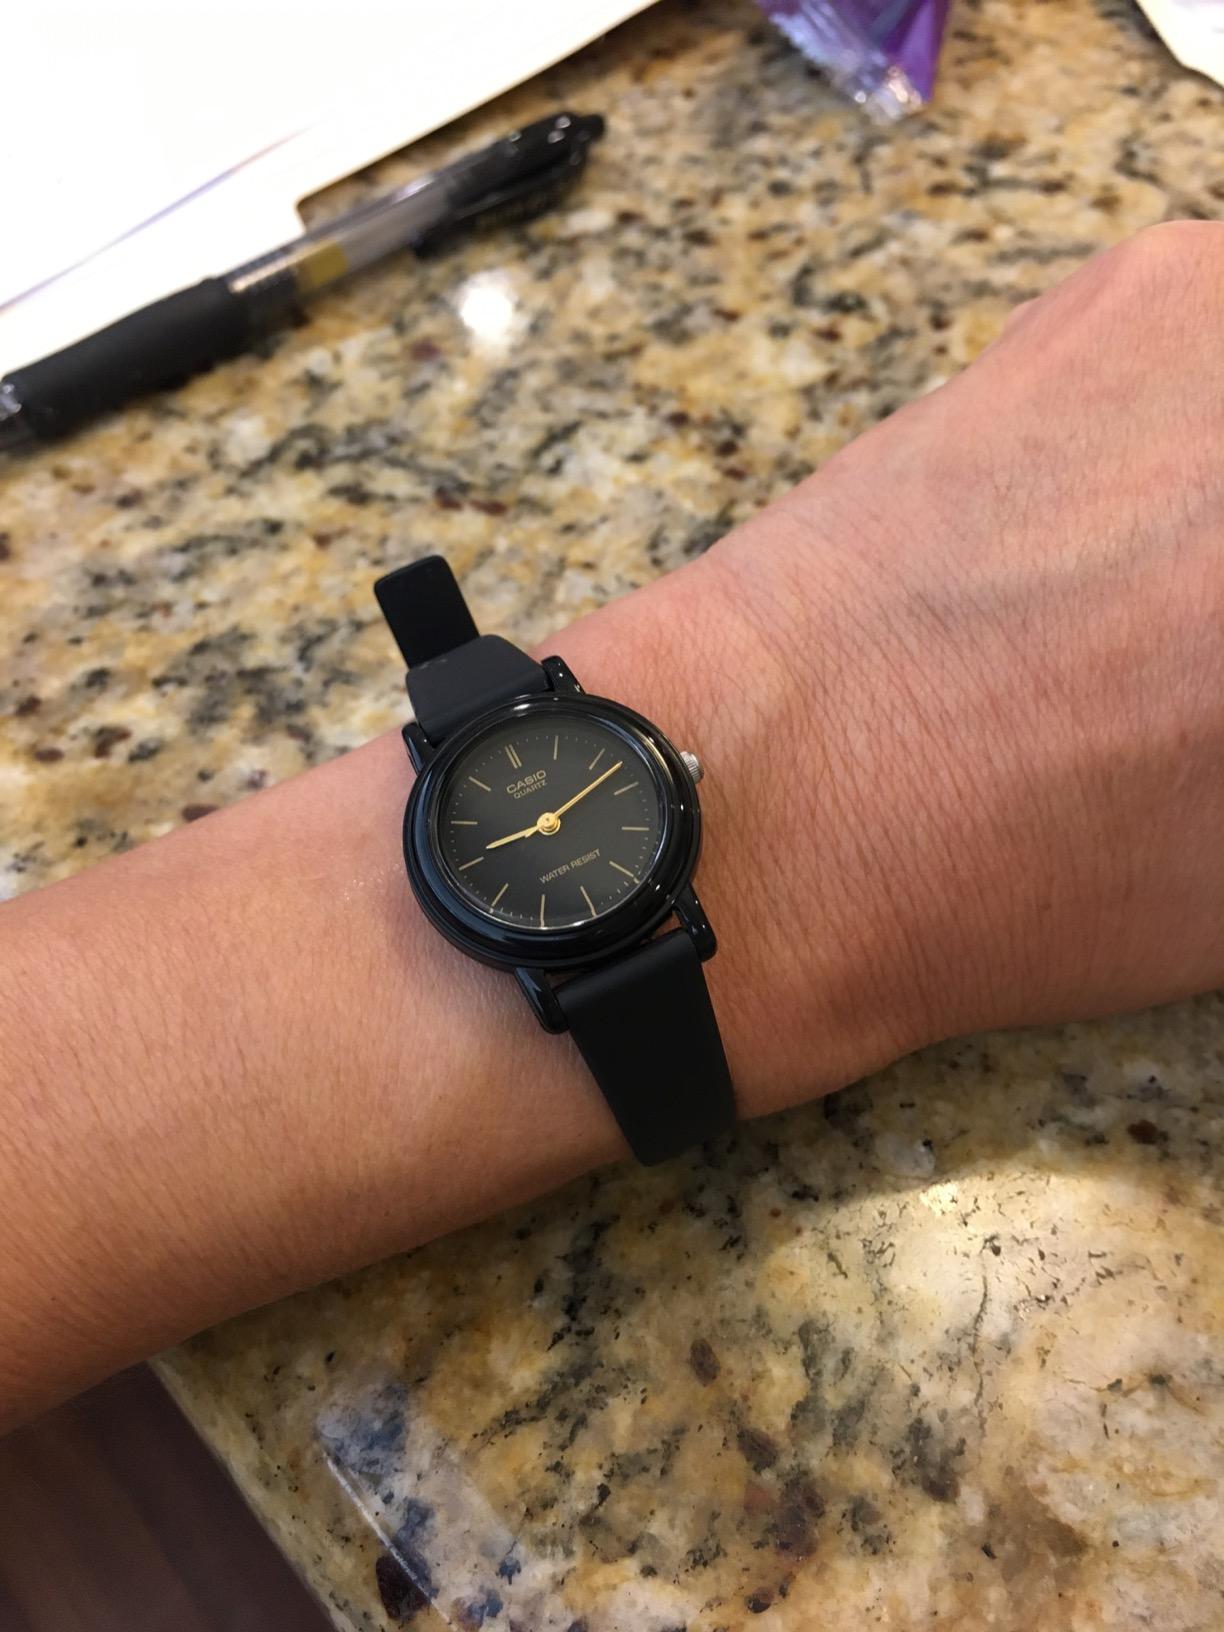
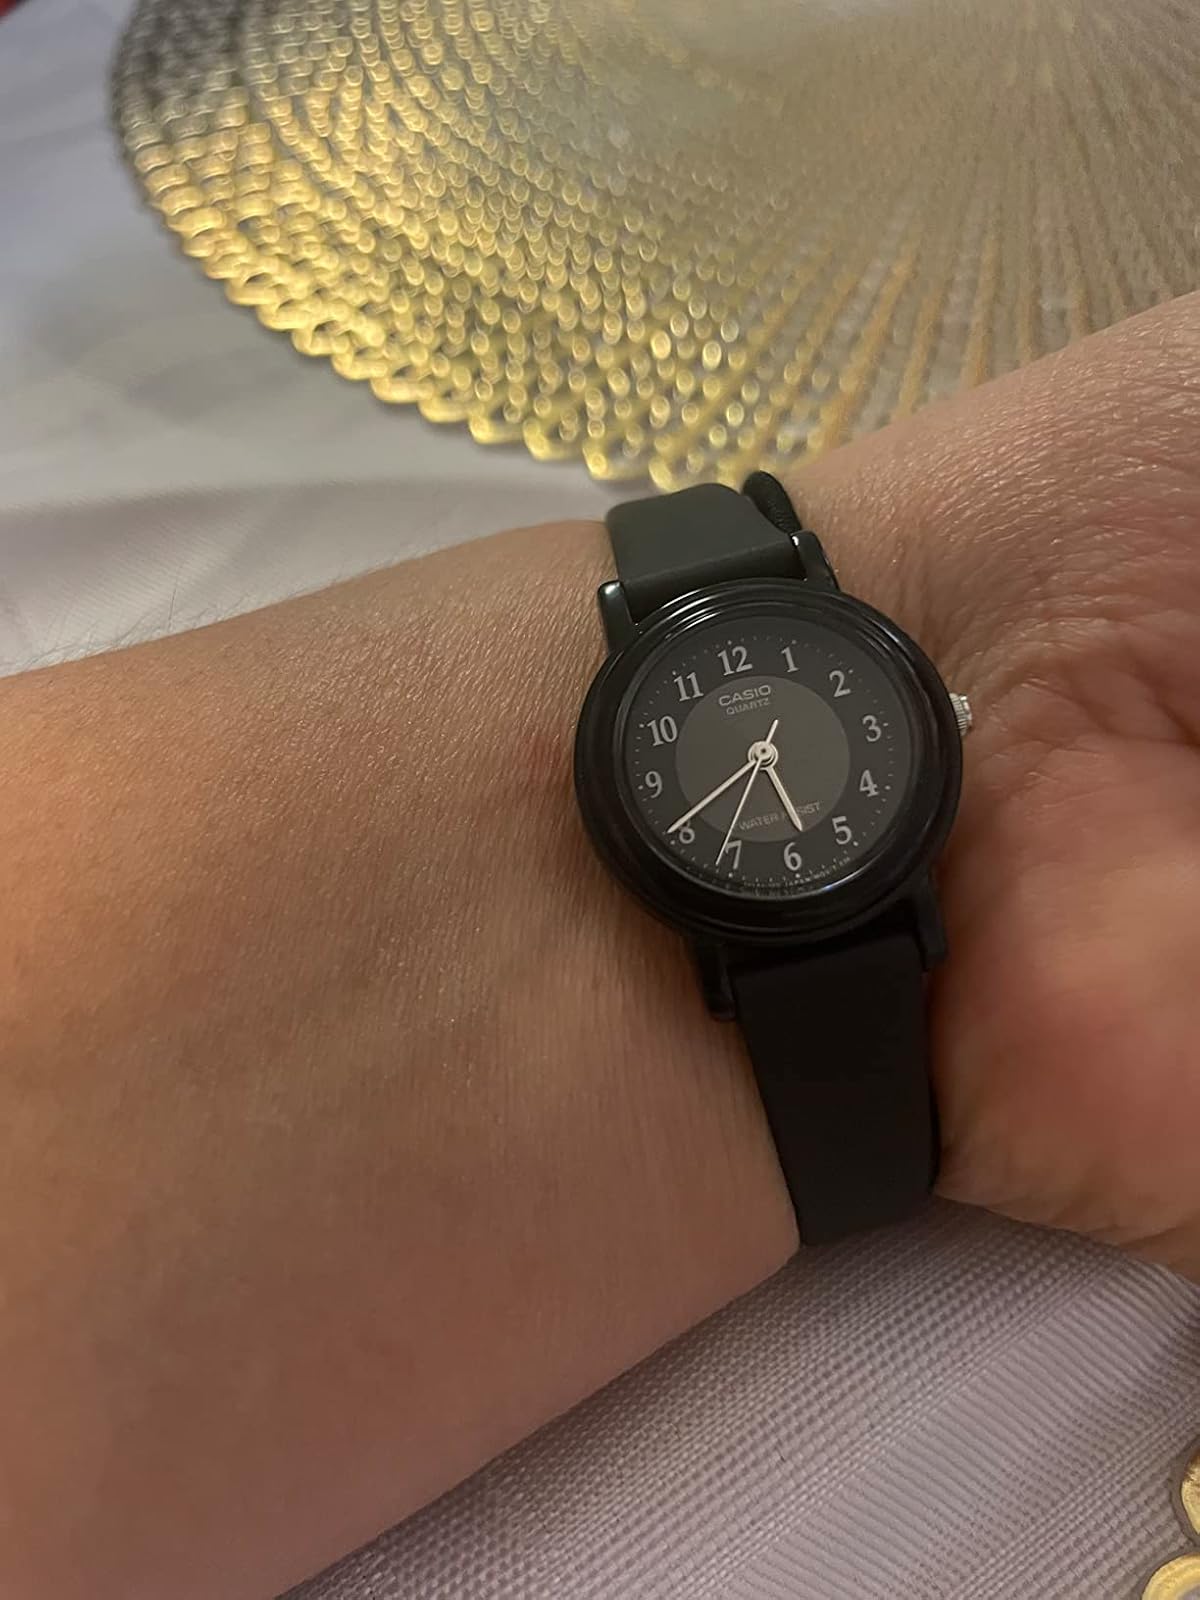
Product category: accessories_watch
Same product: no